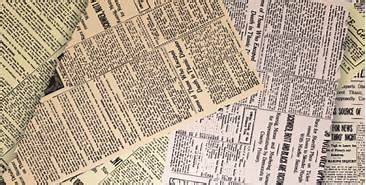
Waste category: paper